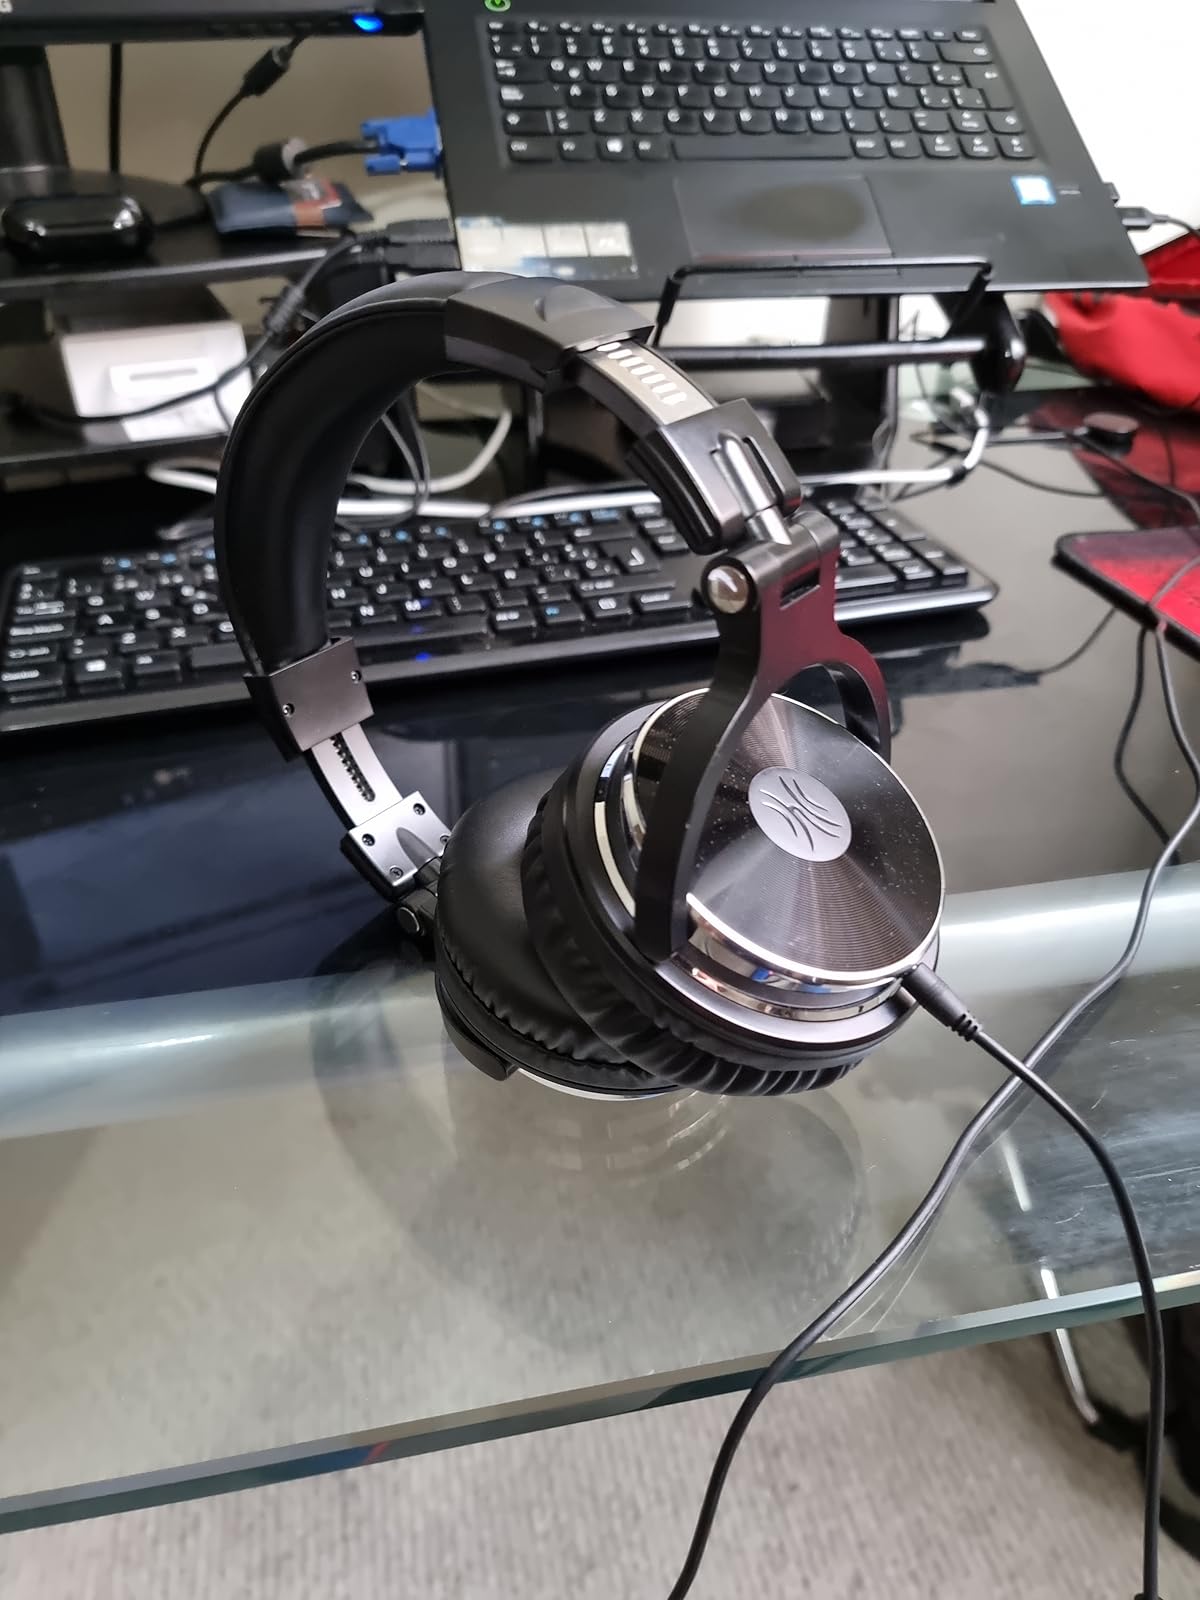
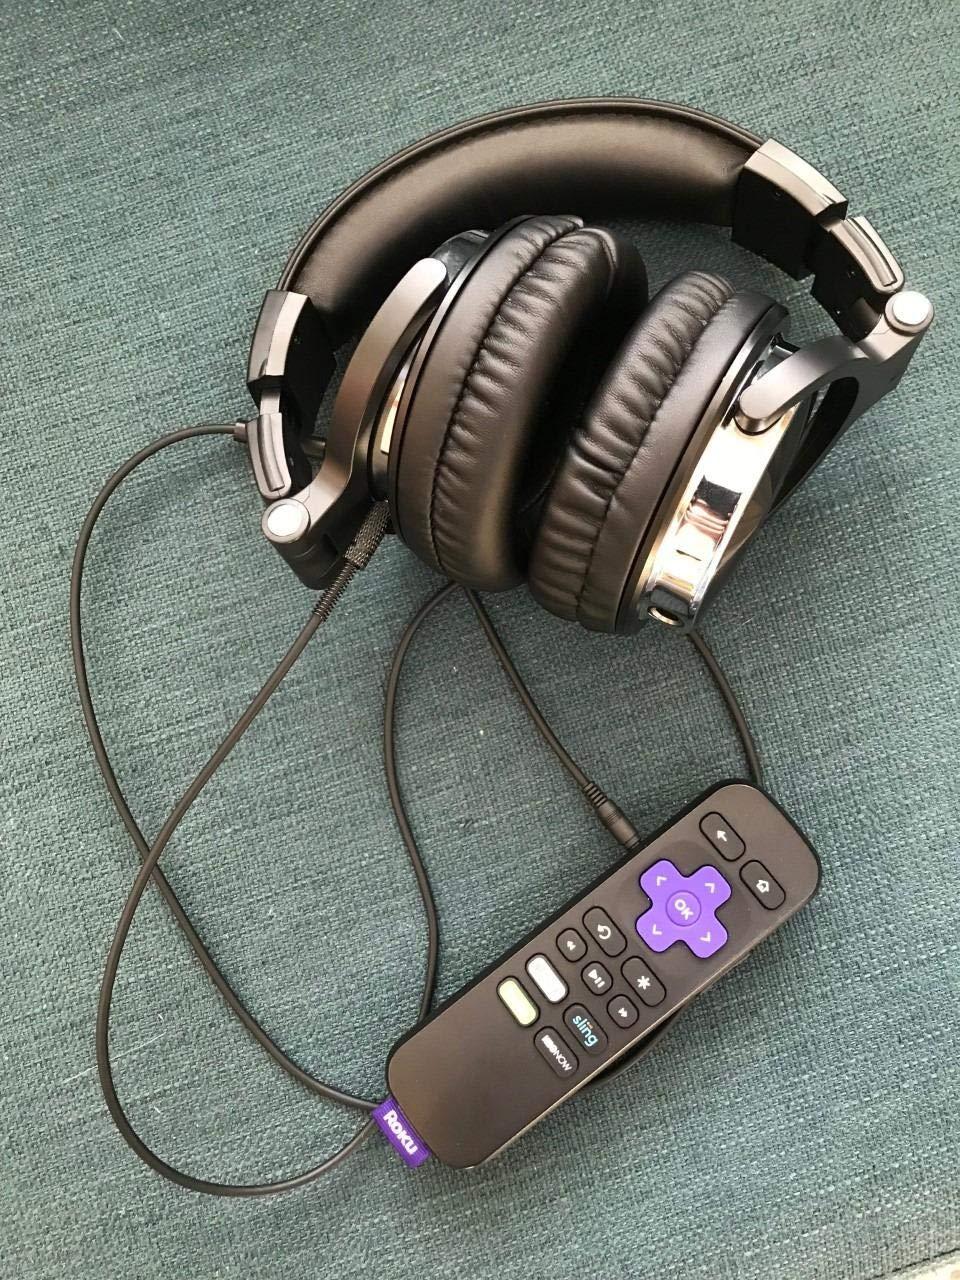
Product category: headphones
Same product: yes